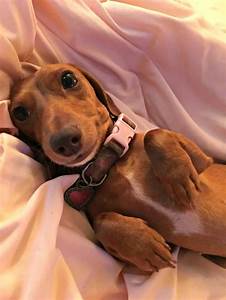
Label: dog